Penélope Cruz

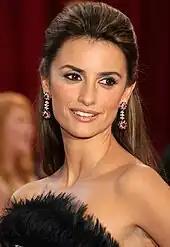
Cruz at the 80th Academy Awards in 2008

Cruz appeared alongside her good friend Salma Hayek in the 2006 Western comedy film "Bandidas". Randy Cordova of "The Arizona Republic" said the film "sports" Cruz and her co-star Salma Hayek as the "lusty dream team" and that they were the "marketing fantasy" for the film. Also in 2006, Cruz received favourable reviews for her performance as Raimunda, a working-class woman forced to go to great lengths to protect her 14-year-old daughter Paula, in Pedro Almodóvar's "Volver". A.O. Scott of "The New York Times" remarked, "With this role Ms. Cruz inscribes her name near the top of any credible list of present-day flesh-and-blood screen goddesses, in no small part because she manages to be earthy, unpretentious and a little vulgar without shedding an ounce of her natural glamour." Likewise, Carina Chocano of "The Los Angeles Times" wrote, "Cruz, who has remarked that in Hollywood she's rarely allowed to be anything more than pretty, instills her with an awesome resoluteness and strength of character." She shared a Best Actress award at the 2006 Cannes Film Festival with five of her co-stars, as well as receiving a Goya Award and European Film Award, and was nominated for the Golden Globe, the Screen Actors Guild Award, the BAFTA Award, and the Academy Award for Best Actress in a leading role. With this nomination, Cruz became the first Spanish actress ever nominated for an Academy Award.